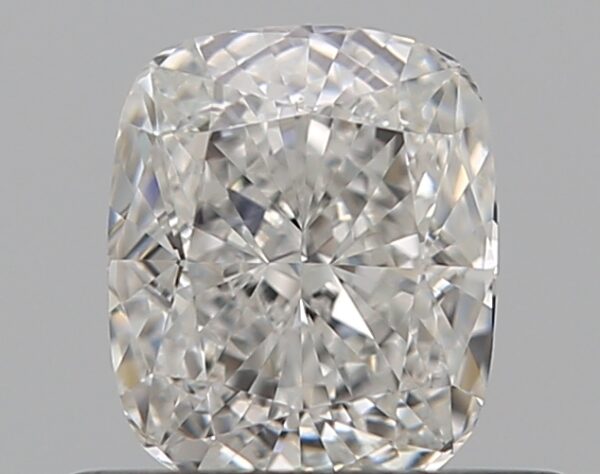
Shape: cushion
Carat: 0.5
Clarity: VS2
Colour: F
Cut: VG
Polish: EX
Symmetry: GD
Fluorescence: N
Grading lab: GIA
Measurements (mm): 5.07 x 4.23 x 2.7